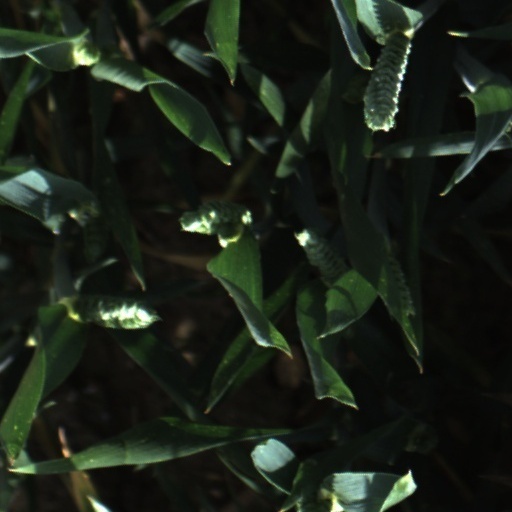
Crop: wheat